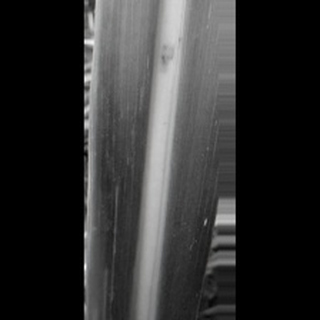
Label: sugarcane_yellow_leaf_disease